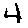
Label: 4